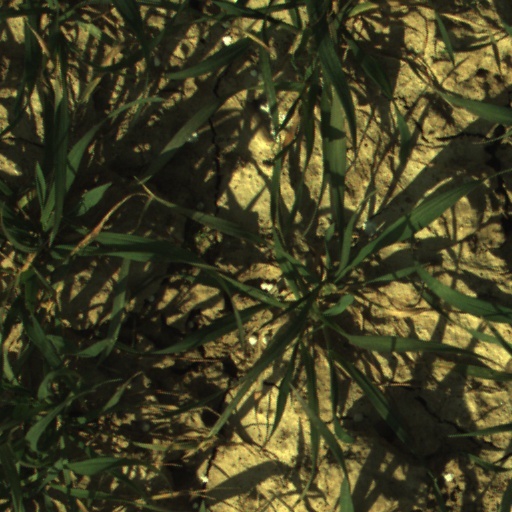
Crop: wheat